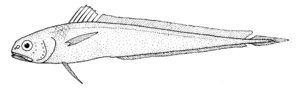
Morue, ou cabillaud, est un nom vernaculaire désignant en français des poissons de plusieurs espèces de l'ordre des Gadiformes. Ces poissons vivent dans les eaux froides. Auparavant populaire et méprisé, ce grand poisson est présent aujourd'hui sur la carte de bien des restaurants pour sa saveur et les multiples préparations dont il fait l'objet. En effet, sa chair est particulièrement appréciée car, dépourvue de fines arêtes, elle se détache facilement de l'épine dorsale et des robustes côtes. La pêche en surnombre est à l'origine de sa rapide raréfaction, à l'exception des stocks de cabillauds de la mer de Barents dont la quantité augmente depuis le milieu des années 2000.